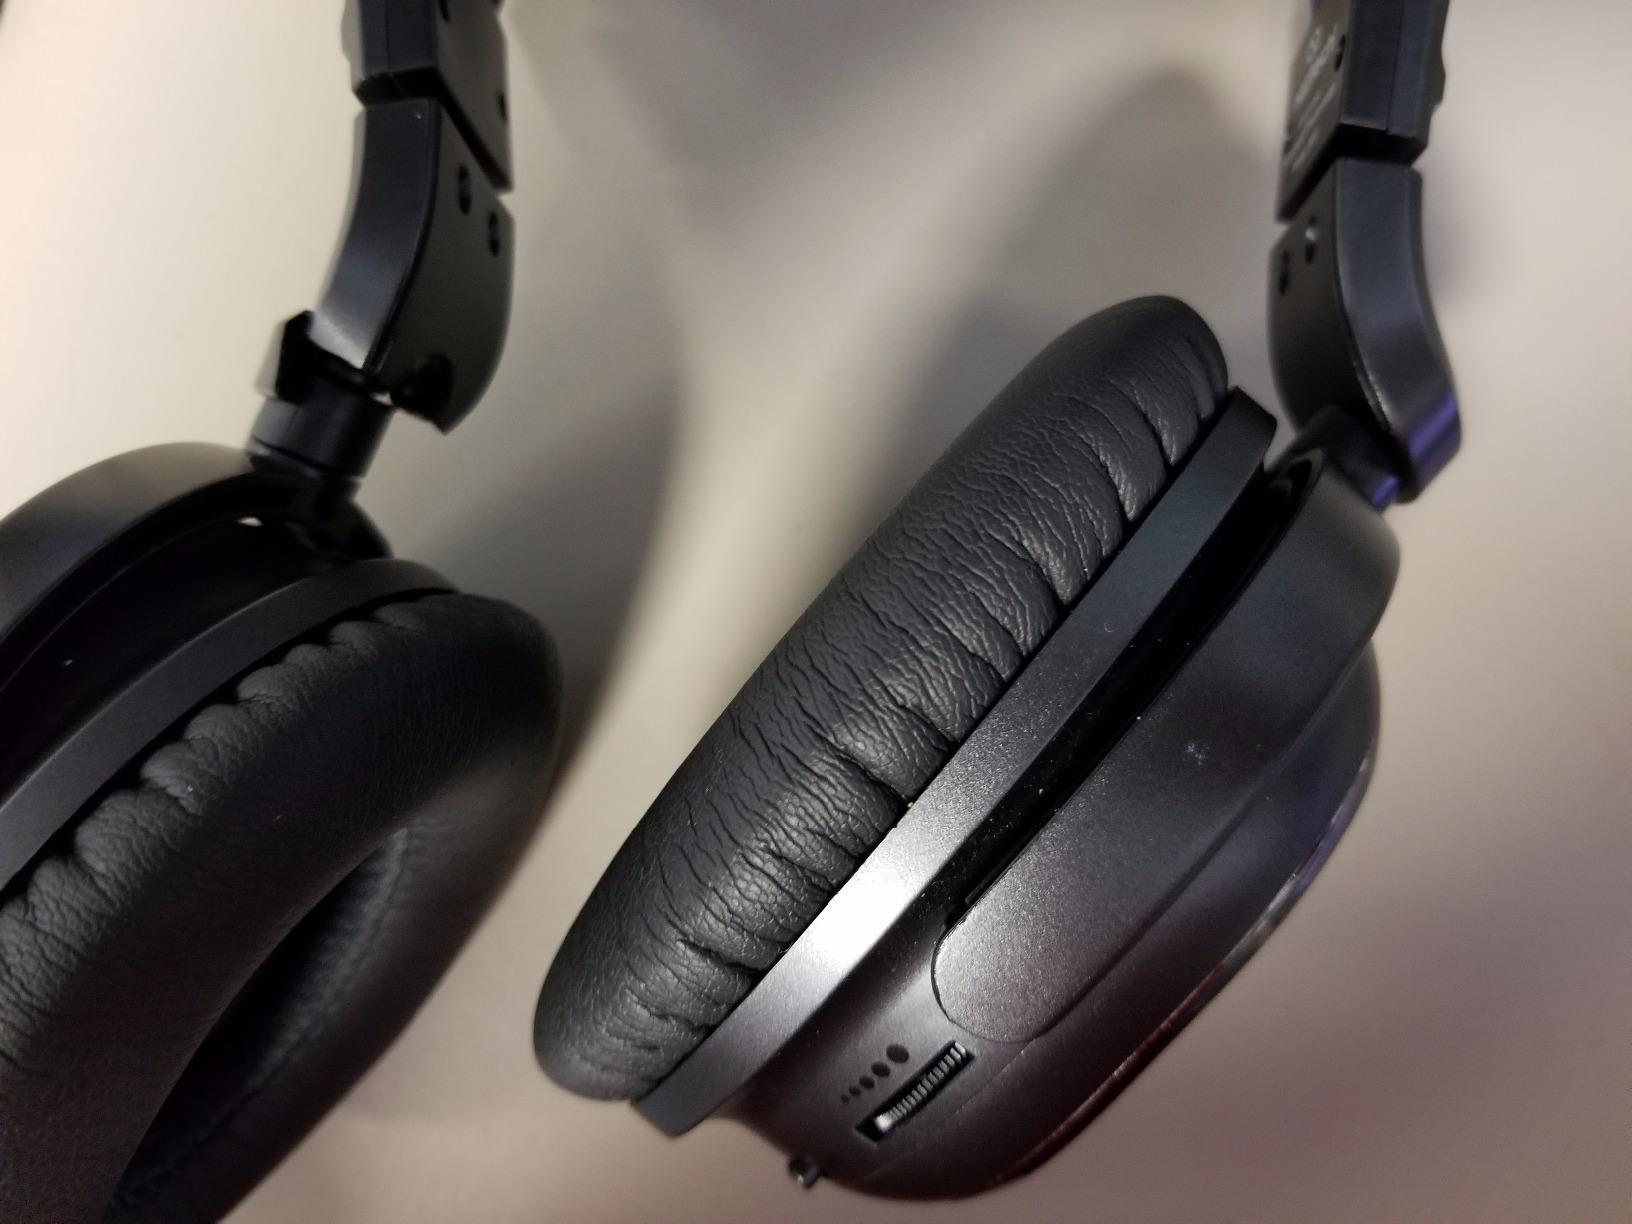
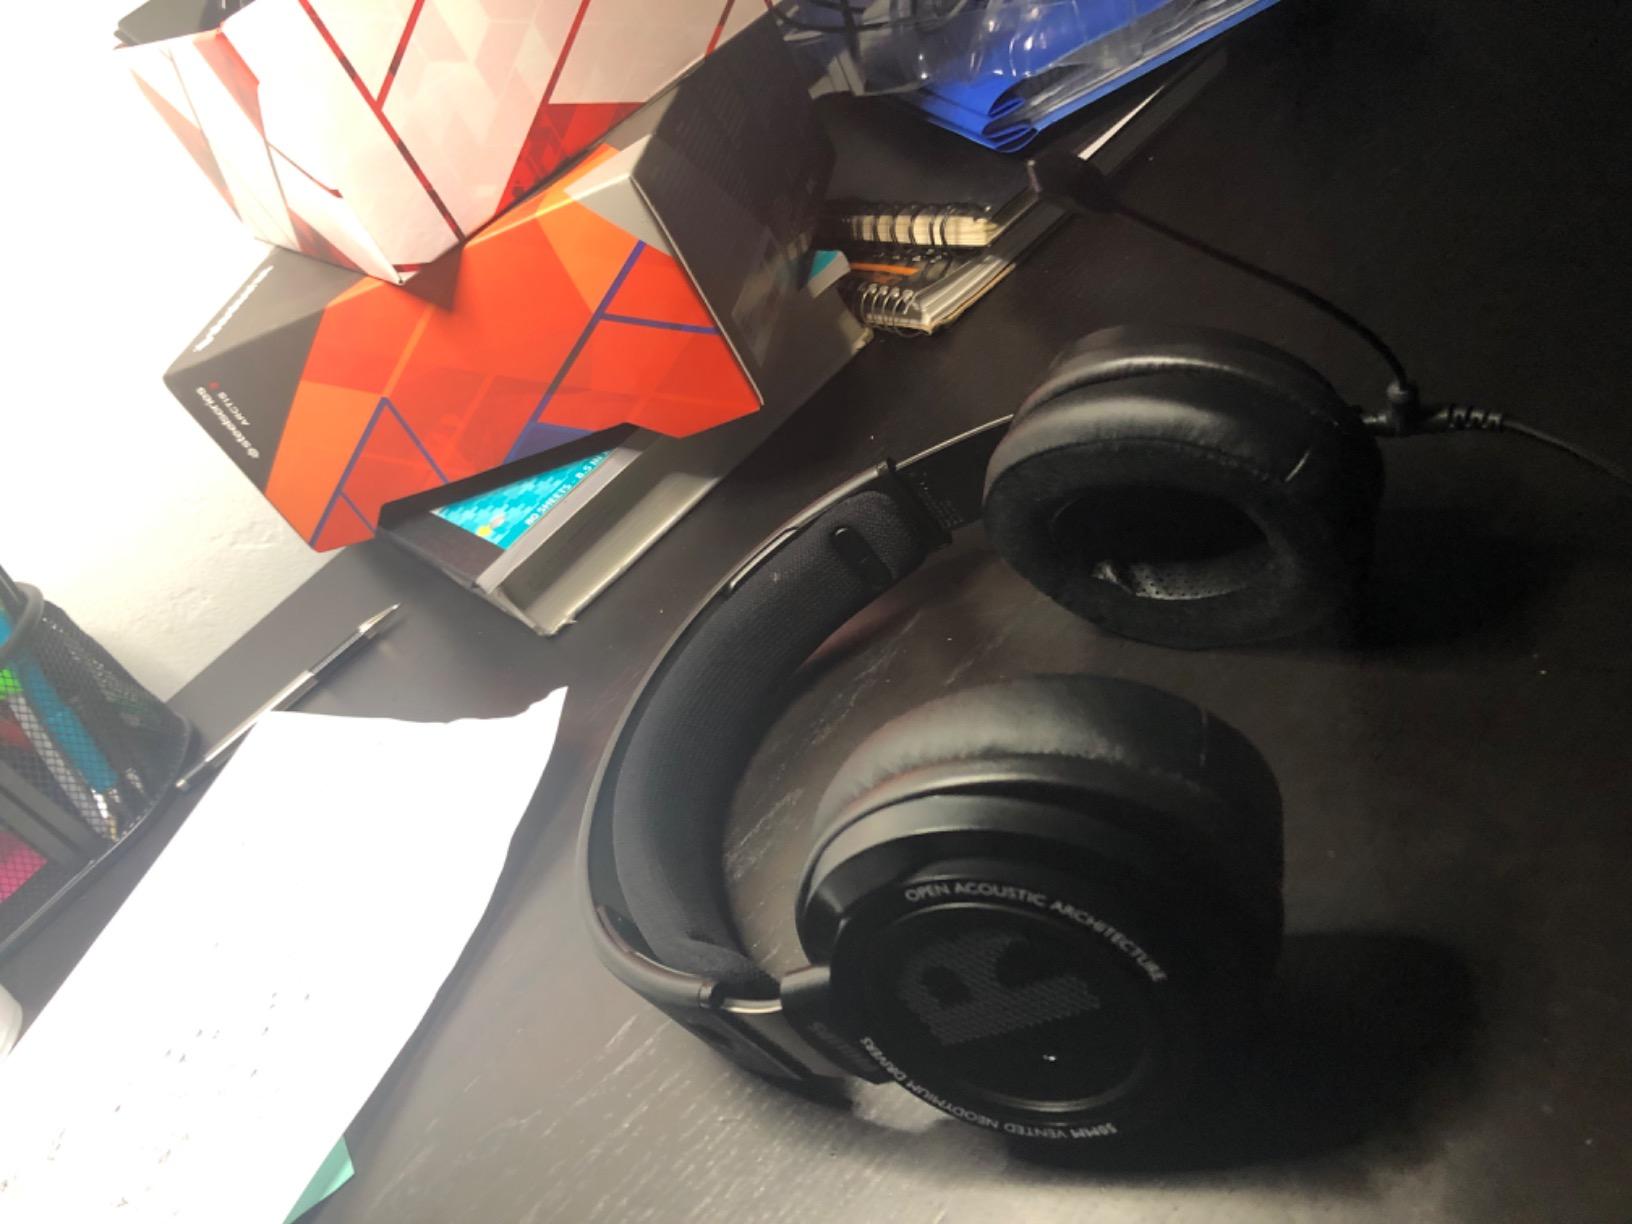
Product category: headphones
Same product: no